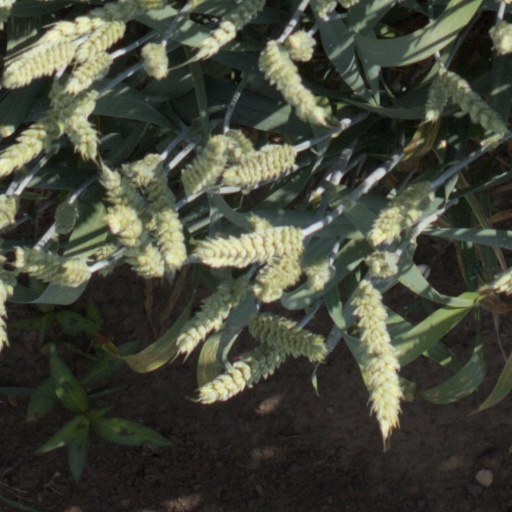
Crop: wheat